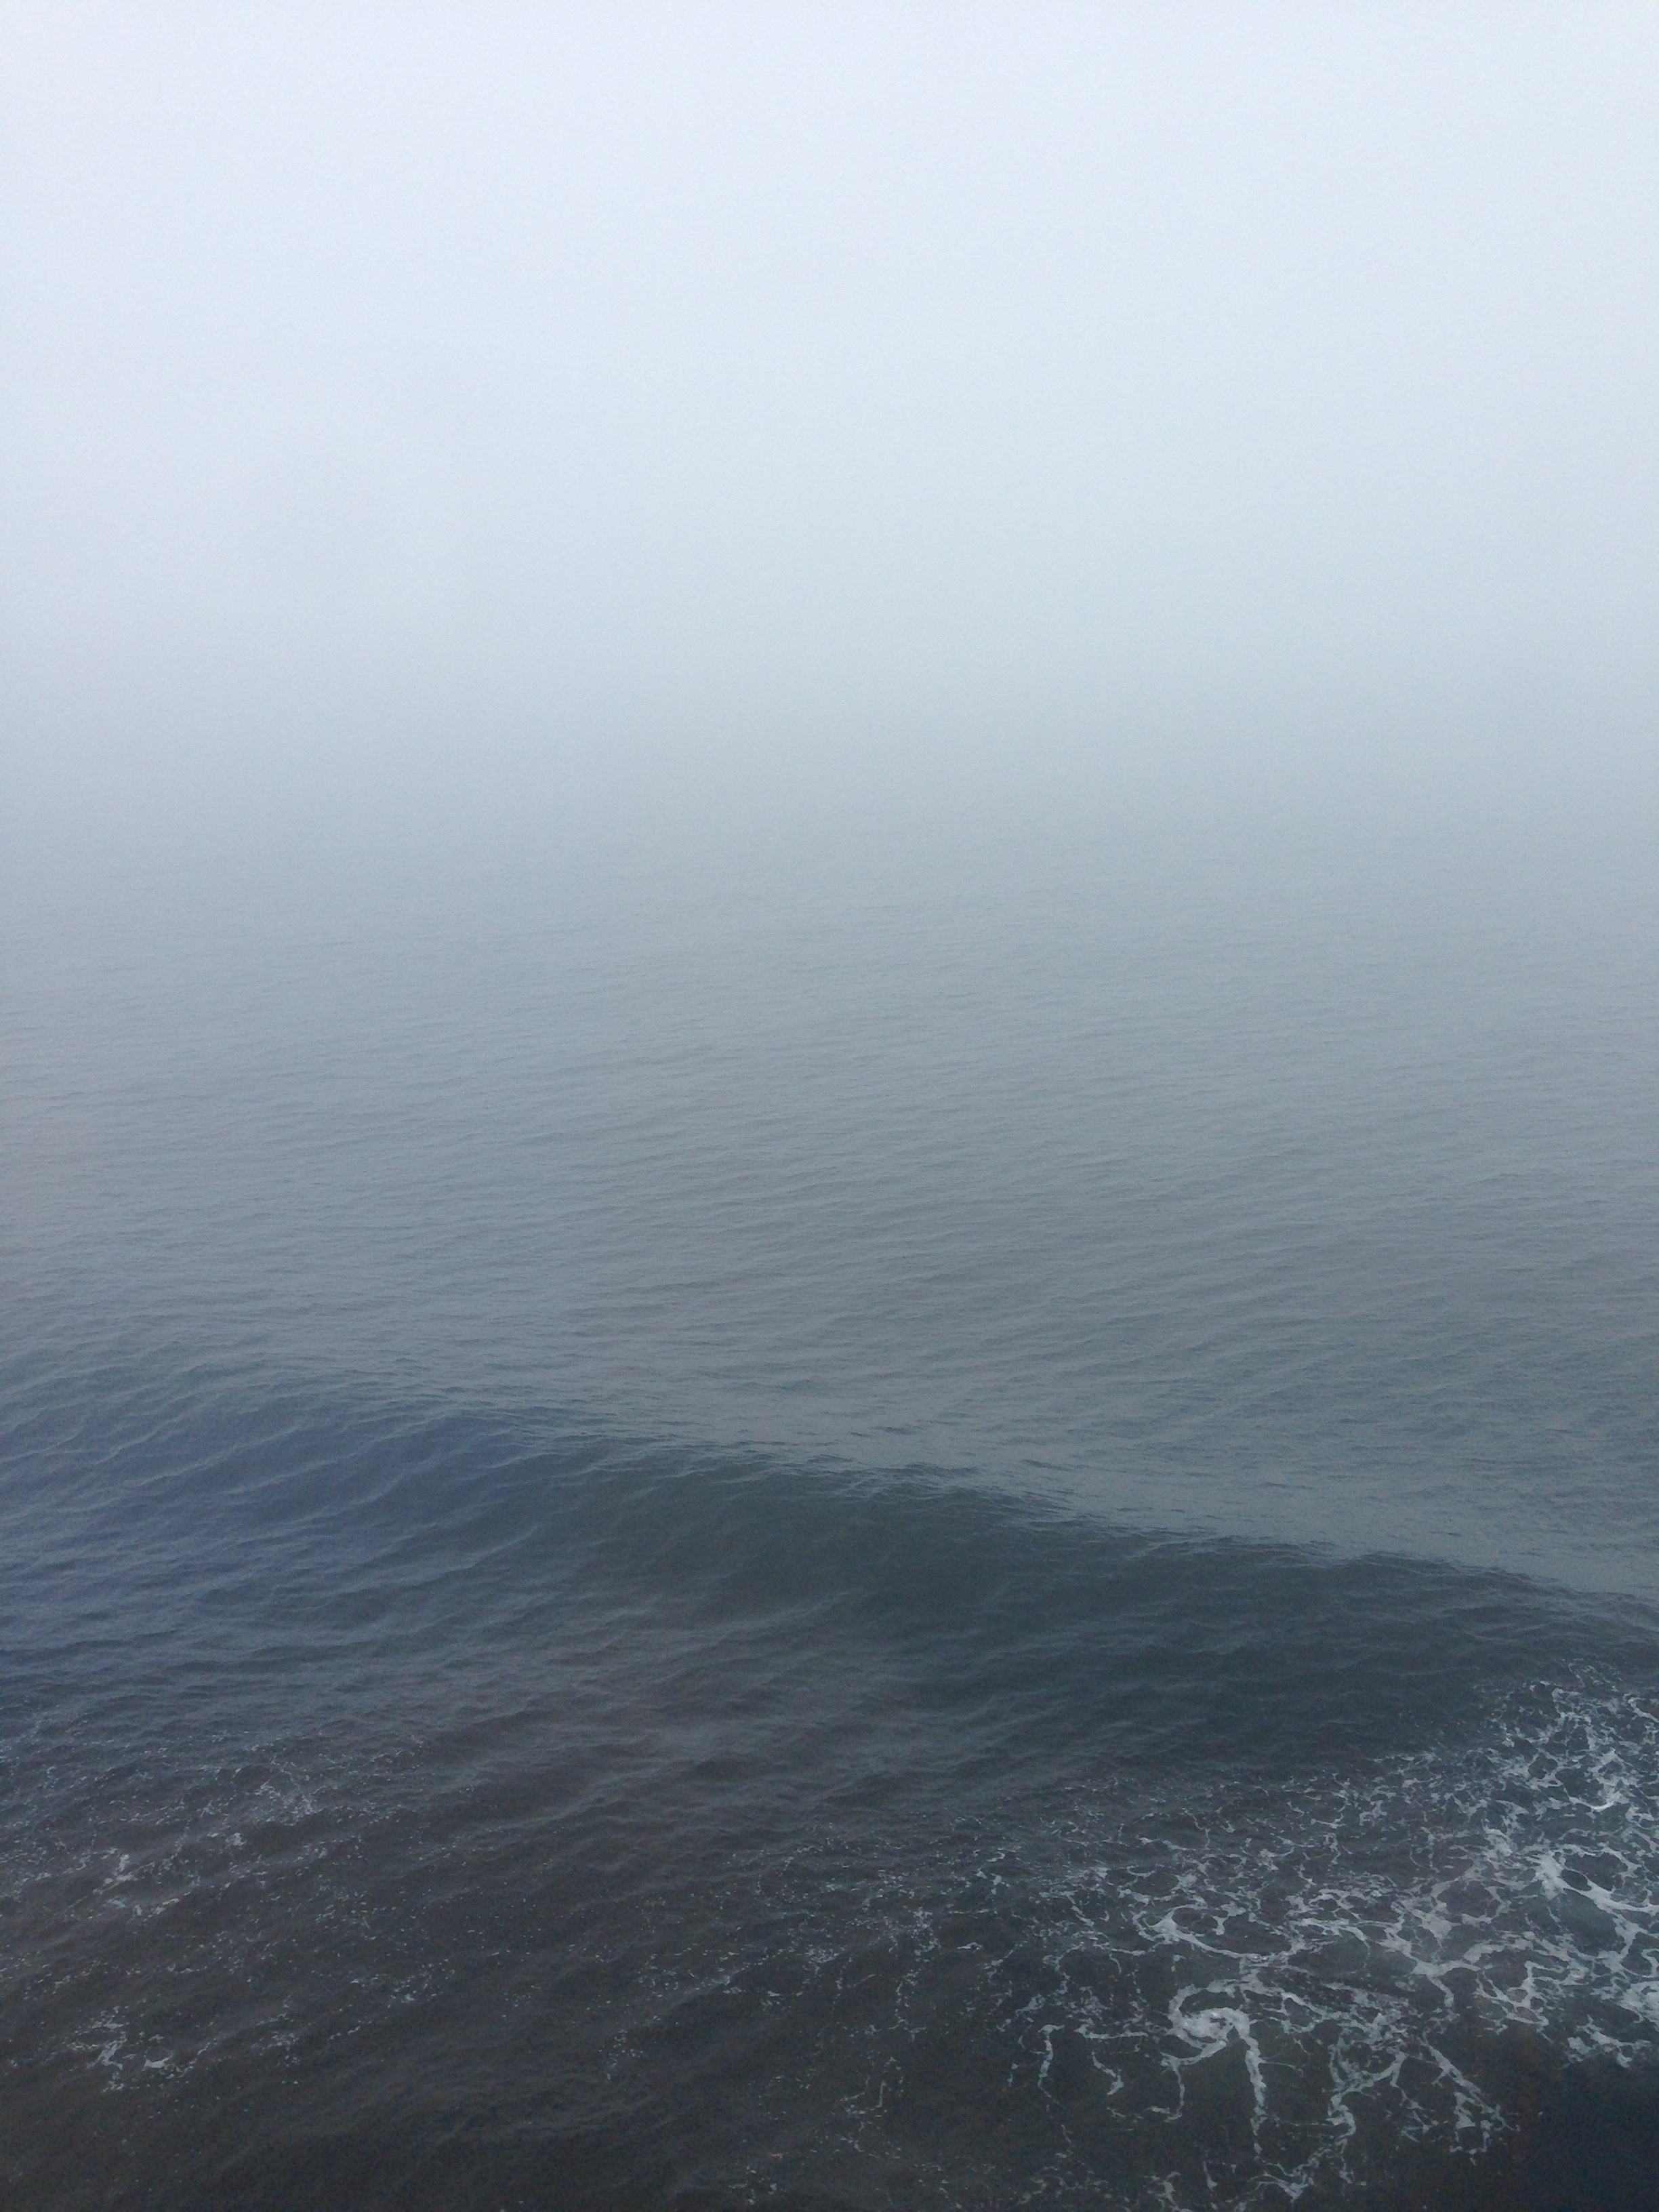
sea, coast, water, ocean, horizon, cloud, fog, mist, morning, wave, dawn, weather, haze, ocean mist, atmospheric phenomenon, atmosphere of earth, wind wave